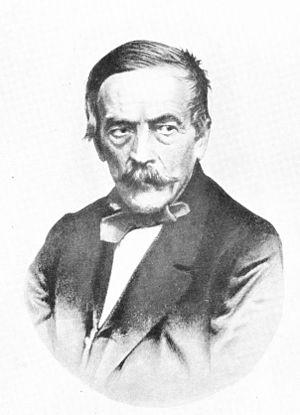
Gottlieb August Wilhelm Herrich-Schäffer est un médecin et un entomologiste allemand, né le 17 décembre 1799 à Ratisbonne et mort le 14 avril 1874 dans cette même ville.